Athisaya Thirudan

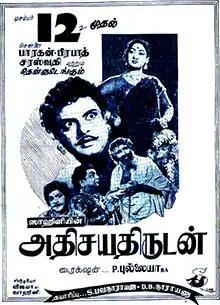
Theatrical release poster

Athisaya Thirudan is 1958 Indian Tamil-language film directed by P. Pullayya and written by Thanjai N. Ramaiah Dass. The soundtrack was composed by S. Dakshinamurthi and K. Prasad Rao. The film stars Gemini Ganesan portraying the titular character, with Savitri, T. S. Balaiah, K. A. Thangavelu, T. P. Muthulakshmi and V. Nagayya in supporting roles.